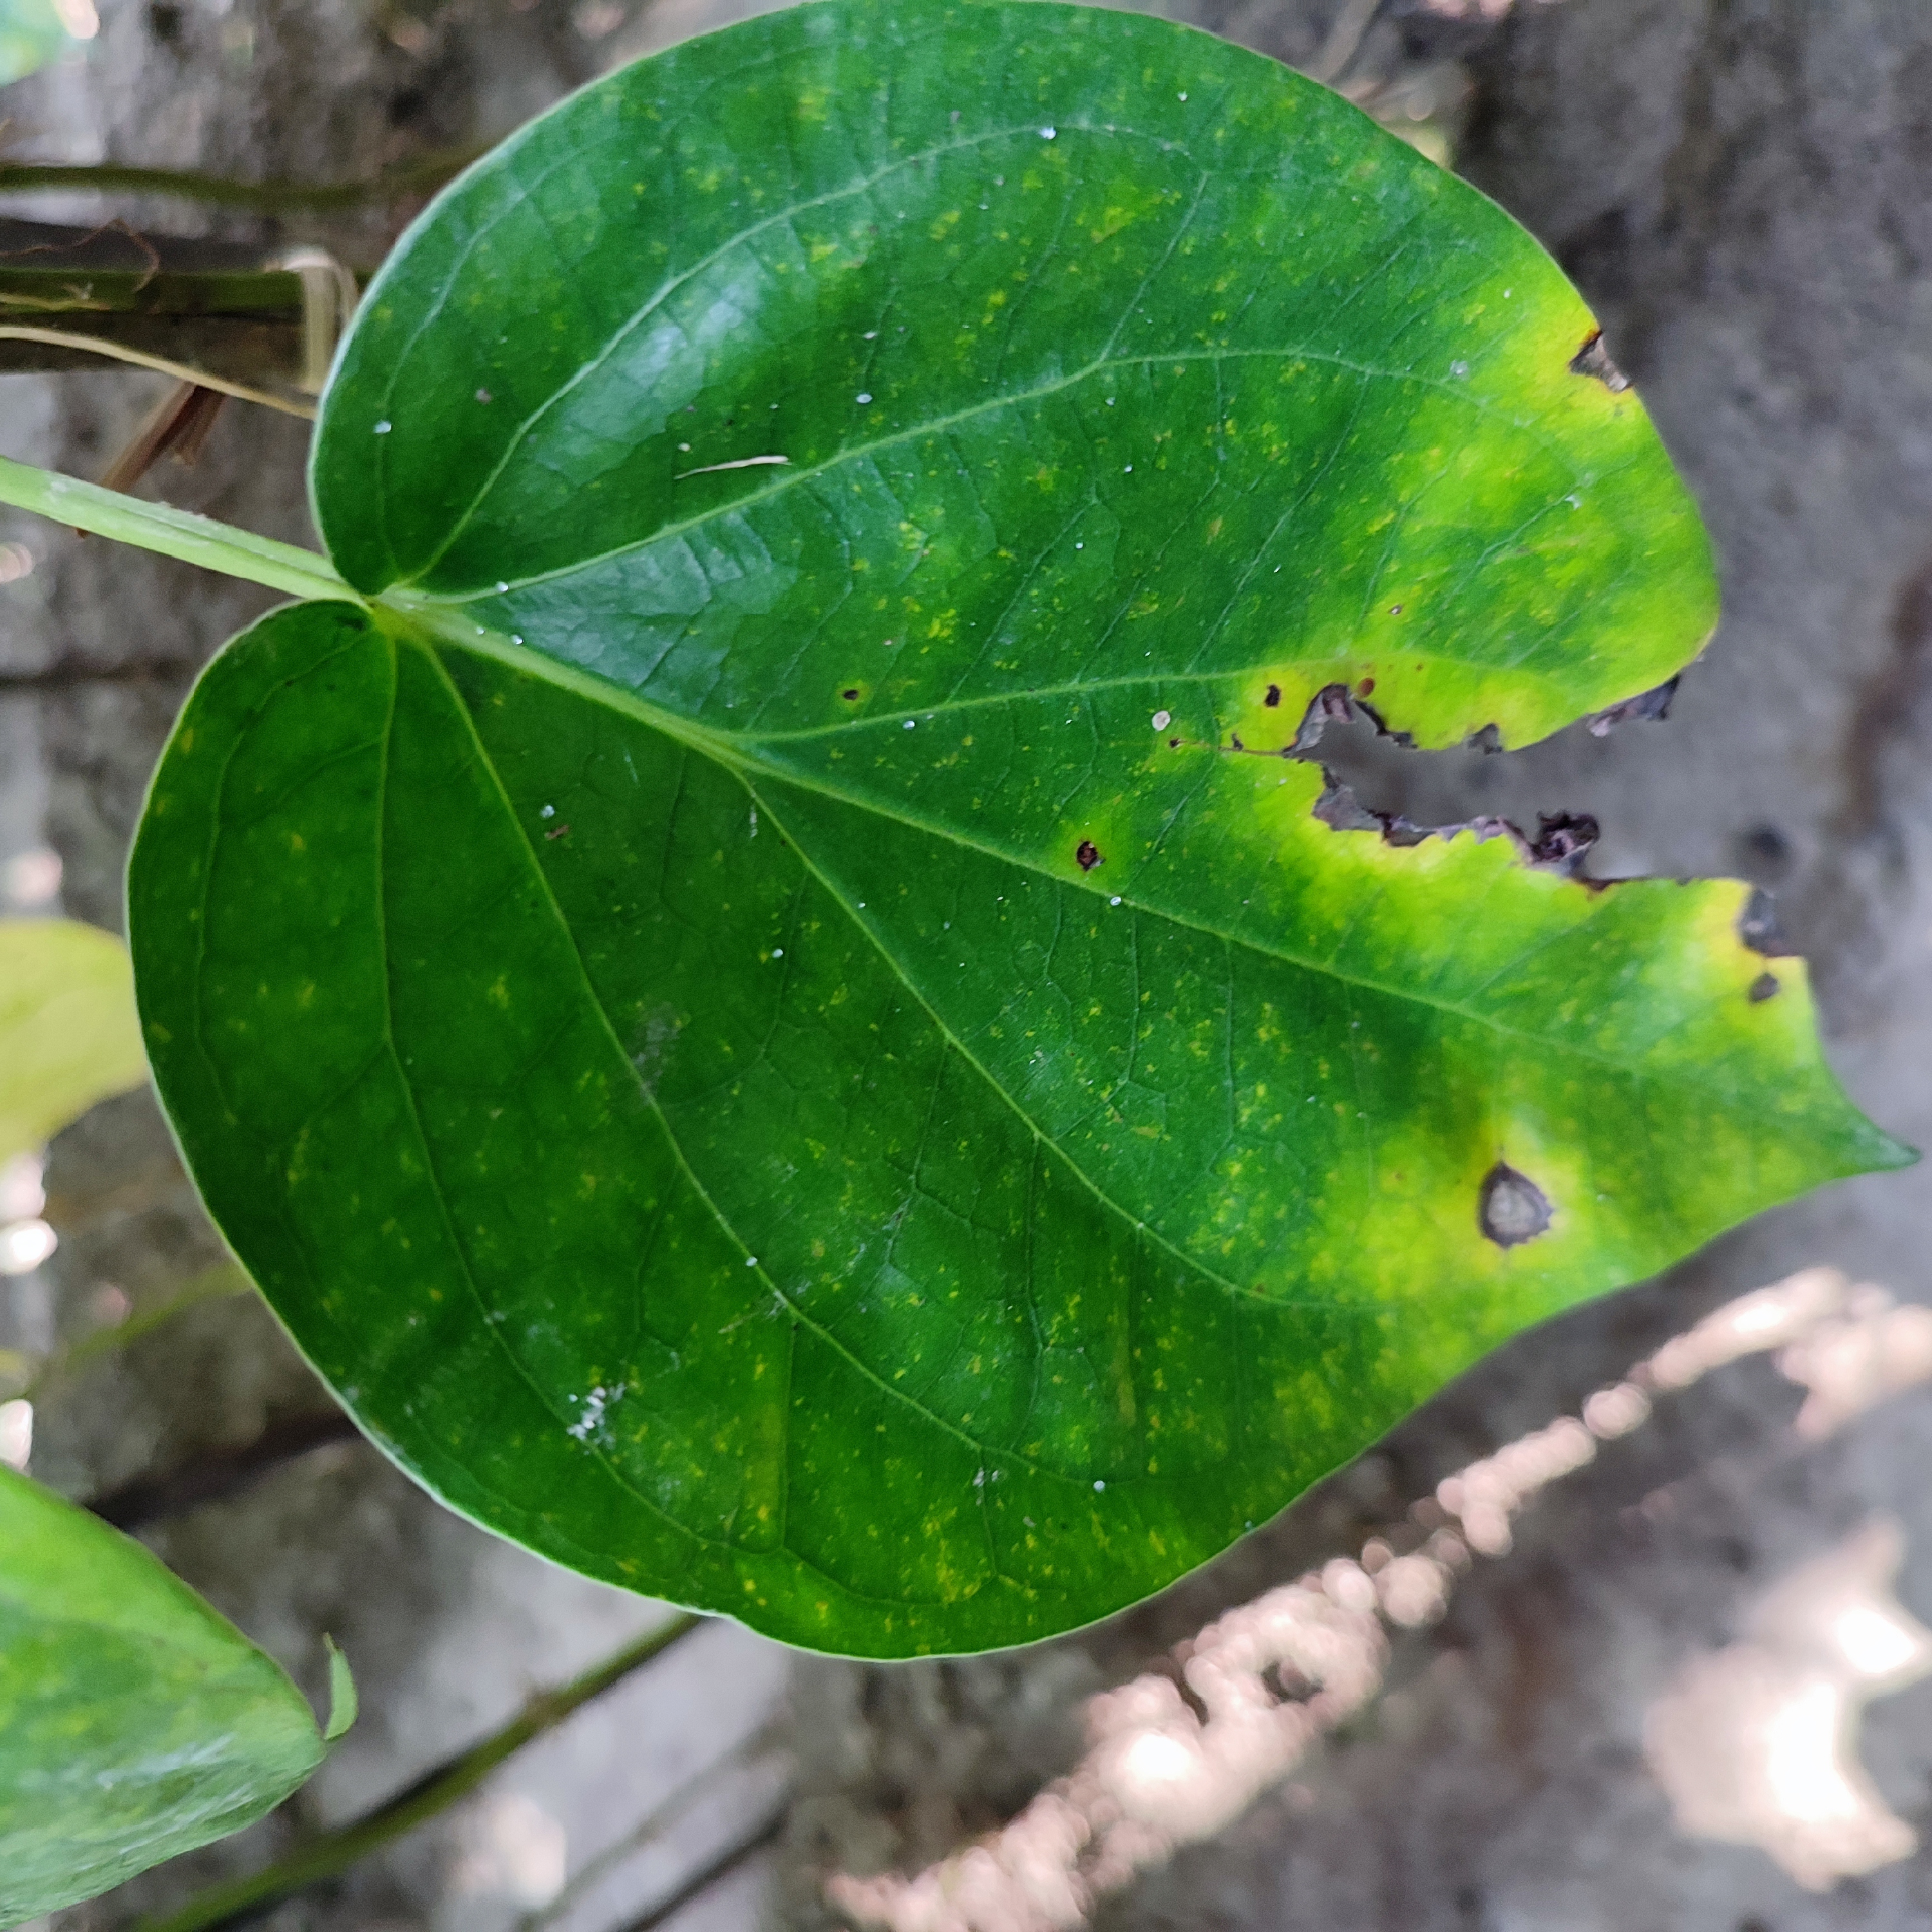
Label: Bacterial_Leaf_Disease